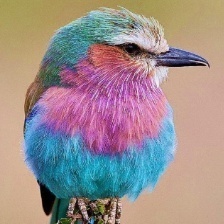
Species: LILAC ROLLER
Scientific name: CORACIAS CAUDATUS